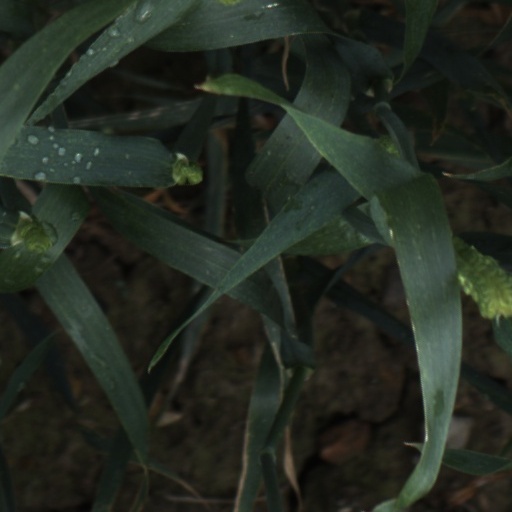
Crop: wheat